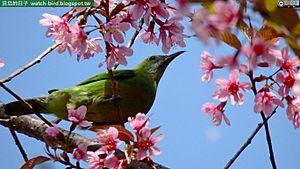
Verdin de Hardwick.